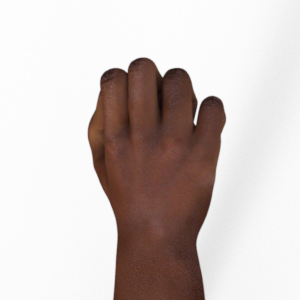
Label: rock